Arkady Ponomaryov

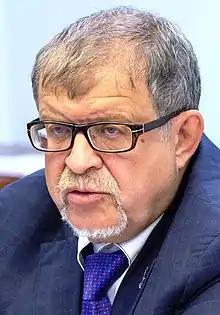

Arkady Nikolaevich Ponomarev (born 16 May 1956, in Voronezh) is a Russian political figure, entrepreneur, and a deputy of the 8th State Duma. In 2009, he was granted a Doctor of Sciences in Technical Sciences degree